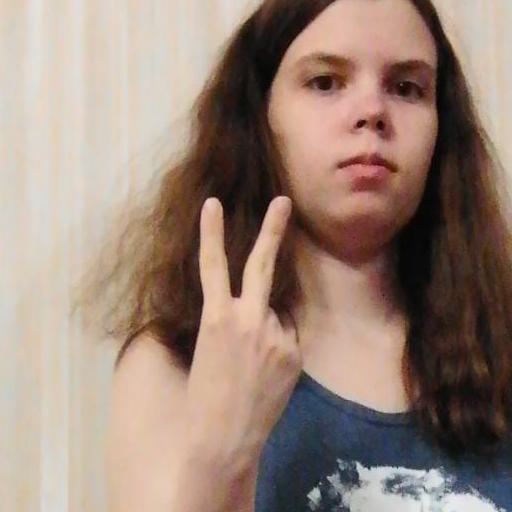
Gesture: peace_inverted